Euclid of Megara

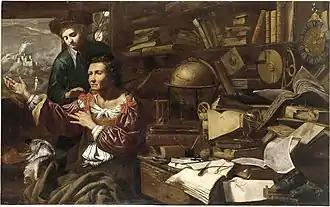
"Euclid of Megara Dressing as a Woman to Hear Socrates Teach in Athens", by Domenico Marolì, c. 1650

Euclid himself wrote six dialogues—the "Lamprias", the "Aeschines", the "Phoenix", the "Crito", the "Alcibiades", and the "Amatory" dialogue—but none survive. According to its prologue, the ostensibly Platonic dialogue "Theaetetus" was originally a Euclidean work. The main extant source on his views is the brief summary by Diogenes Laërtius. Euclid's philosophy was a synthesis of Eleatic and Socratic ideas. Socrates claimed that the greatest knowledge was understanding the good. The Eleatics claimed the greatest knowledge is the one universal being of the world. Mixing these two ideas, Euclid claimed that good is the knowledge of this being. Therefore, this good is the only thing that exists and has many names but is really just one thing. He identified the Eleatic idea of "The One" with the Socratic "Form of the Good", which he called "Reason", "God", "Mind", "Wisdom", etc. This was the true essence of being, and was eternal and unchangeable. The idea of a universal good also allowed Euclid to dismiss all that is not good because he claimed that good covered all things on Earth with its many names. Euclid adopted the Socratic idea that knowledge is virtue and that the only way to understand the never-changing world is through the study of philosophy. Euclid taught that virtues themselves, however, were simply the knowledge of the one good, or being. As he said, "The Good is One, but we can call it by several names, sometimes as wisdom, sometimes as God, sometimes as Reason", and he declared, "the opposite of Good does not exist."